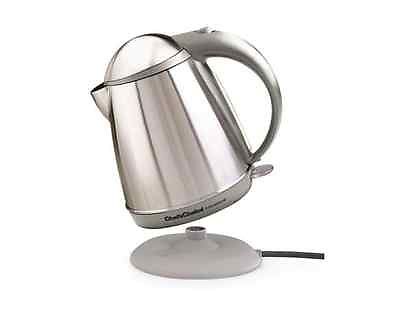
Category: kettle